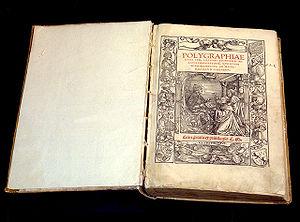
Le chiffre de Trithémius ou tableau de Trithémius est une méthode de chiffrement par substitution polyalphabétique inventée par l'abbé allemand Trithème durant la Renaissance.
Jean Trithème, né le 1ᵉʳ février 1462 à Trittenheim et mort le 13 décembre 1516 à Wurtzbourg, est un abbé bénédictin allemand célèbre pour ses découvertes en cryptologie, pour ses chroniques, mais aussi comme ésotériste. Le nom de Trithème provient de sa ville natale.